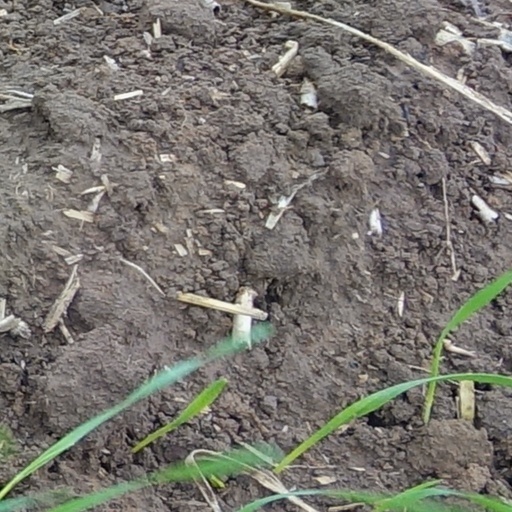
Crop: wheat